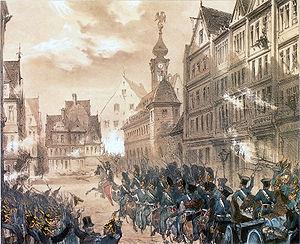
Le Parlement de Francfort ou littéralement assemblée nationale de Francfort a siégé entre le 18 mai 1848 et le 31 mai 1849 dans l'église Saint-Paul de Francfort. Il s'agissait de la première assemblée élue en Allemagne. Elle a été créée à la suite de la révolution de Mars qui secoua les États de la confédération germanique en 1848.
L'armée de la Confédération germanique était une force militaire allemande, constituée de soldats des différents États membres de la confédération et dont l'objectif primaire était la défense de ses membres contre des ennemis extérieurs. Concrètement, elle était principalement dirigée contre la France qui avait dans le passé mené plusieurs tentatives d'invasion au sein du Saint-Empire romain germanique. La Russie était aussi une menace, les thèses panslaviques mettant en danger la domination autrichienne sur certaines nations slaves de son empire. Les lois fondatrices de cette armée ne prévoient pas le cas d'une guerre entre membres, comme cela est arrivé avec la guerre des Duchés, où le roi du Danemark était également membre de la confédération de par son titre de duc de Holstein. La guerre austro-prussienne de 1866, voit s'affronter deux autres États membres pour la domination sur la confédération. La défaite autrichienne mène à la dissolution de cette armée.
La révolution de Mars, également dénommée révolution allemande de 1848, est le Printemps des peuples germaniques. Il s'agit de l'ensemble des révolutions qui éclatent entre mars 1848 et la fin de l'été 1849 au sein de la Confédération germanique et dans les provinces et pays sous domination de l'empire d'Autriche et du royaume de Prusse.